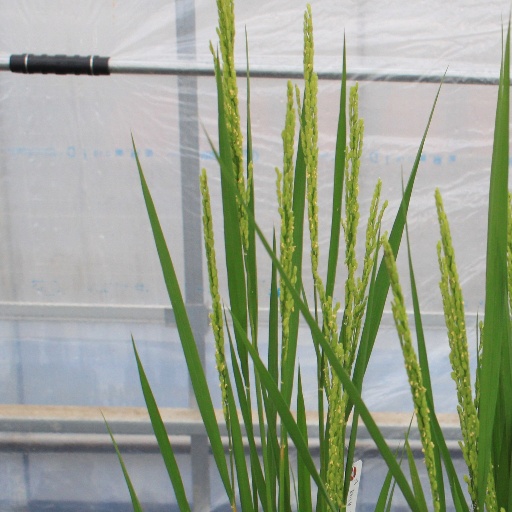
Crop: rice